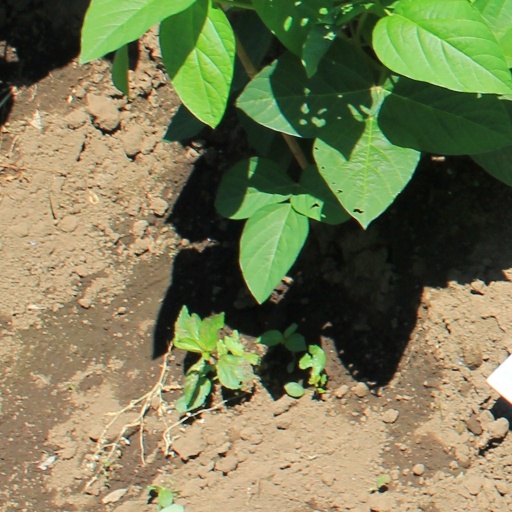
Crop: soybean